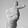
ASL letter: T